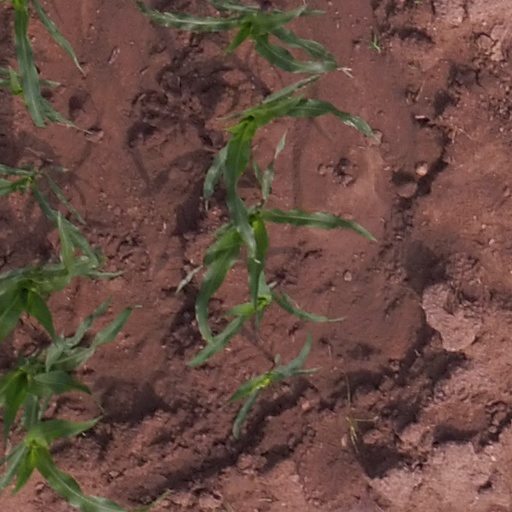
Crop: maize; corn